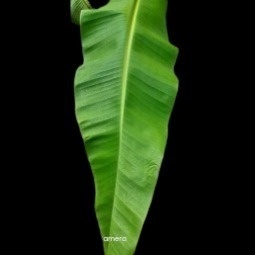
Label: Sulphur